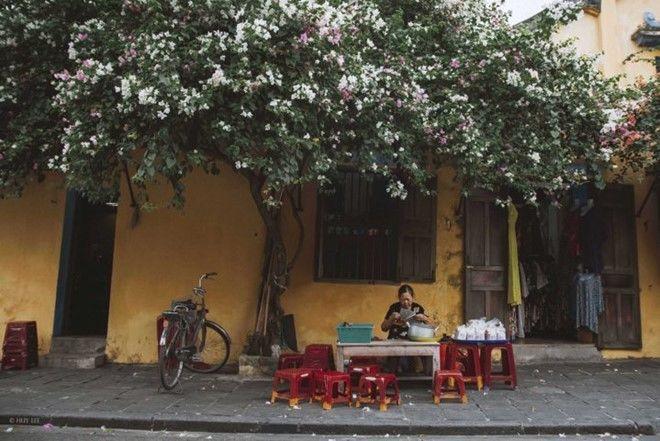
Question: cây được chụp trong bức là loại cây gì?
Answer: cây hoa giấy